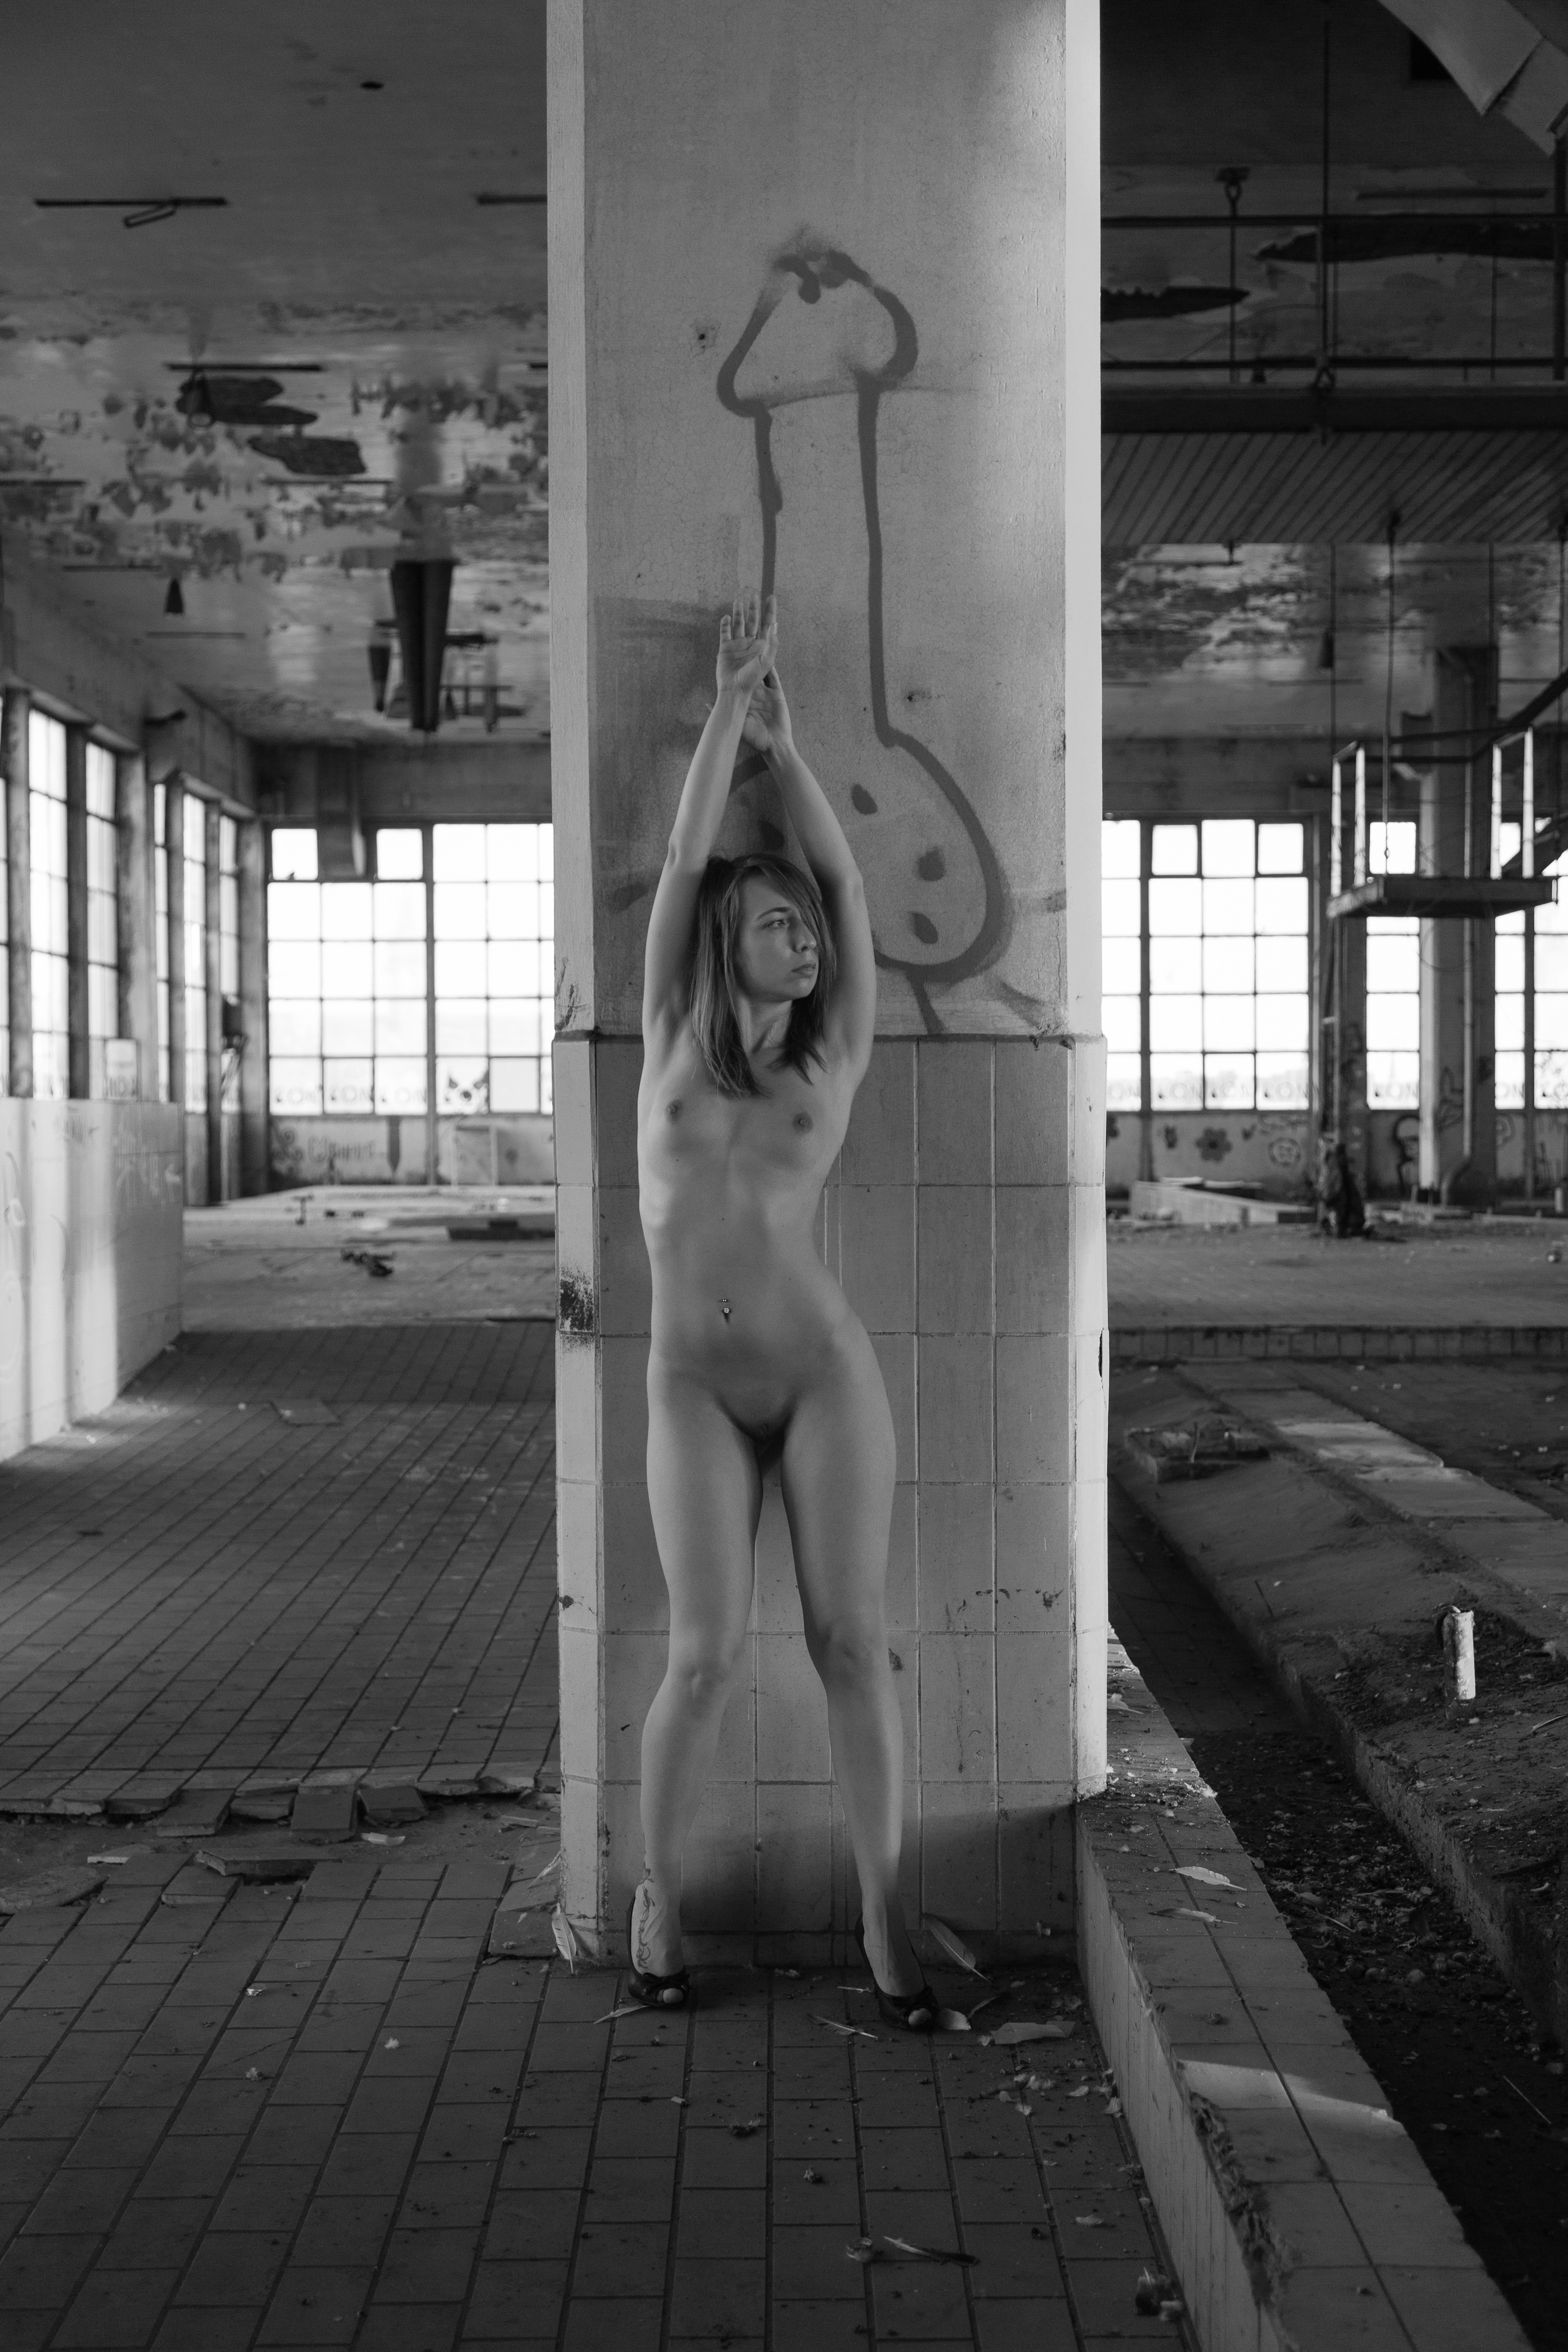
nude, model, naked, shoot, sexy, babe, erotic, urban, exploration, black, white, graffiti, photograph, black and white, standing, monochrome, snapshot, monochrome photography, photography, architecture, leg, art, headgear, stock photography, art model, sculpture, personal protective equipment, style, column, city, symmetry